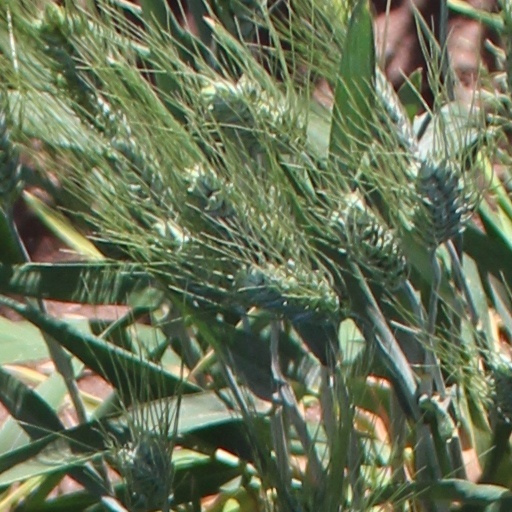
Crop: wheat